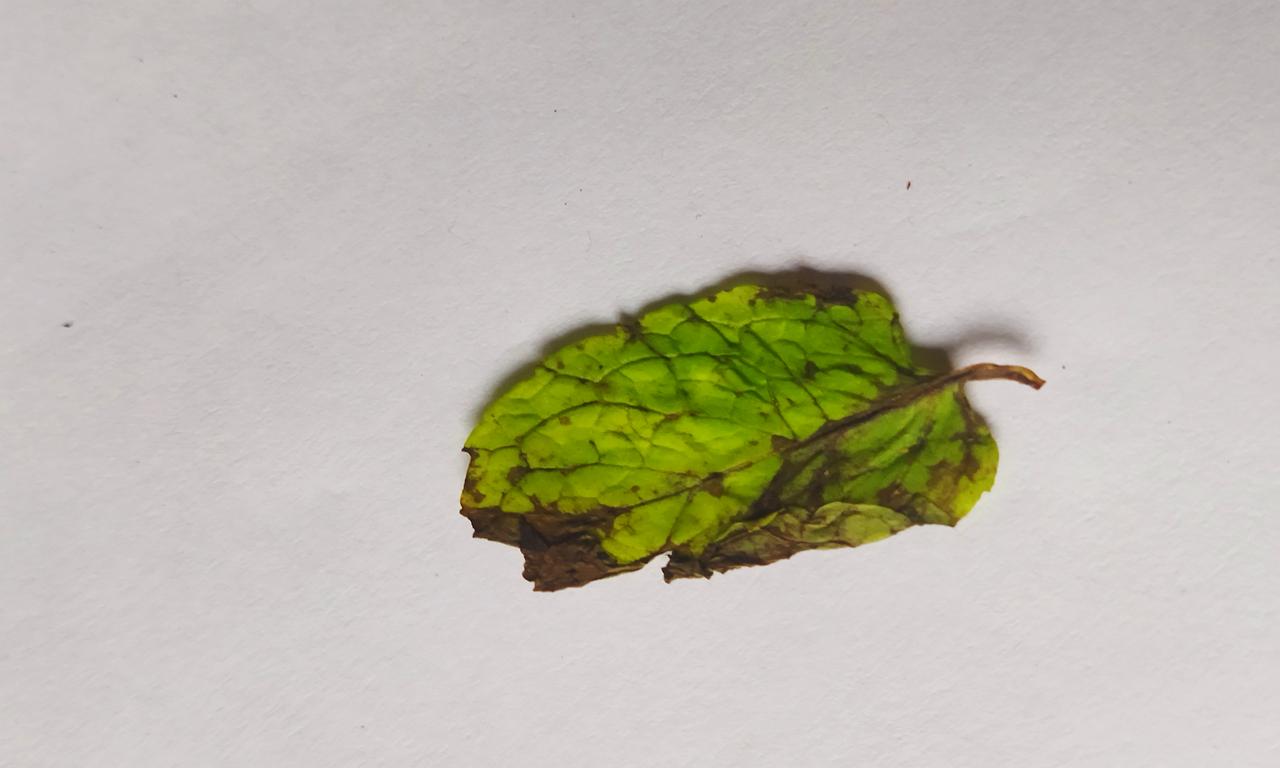
Label: Spoiled